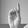
ASL letter: D